Arthur Charlesworth

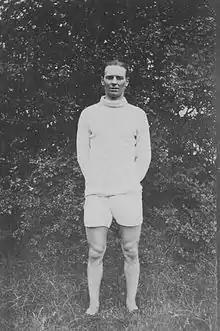

Arthur Charlesworth (4 February 1898 – 4 January 1966) was an English footballer.